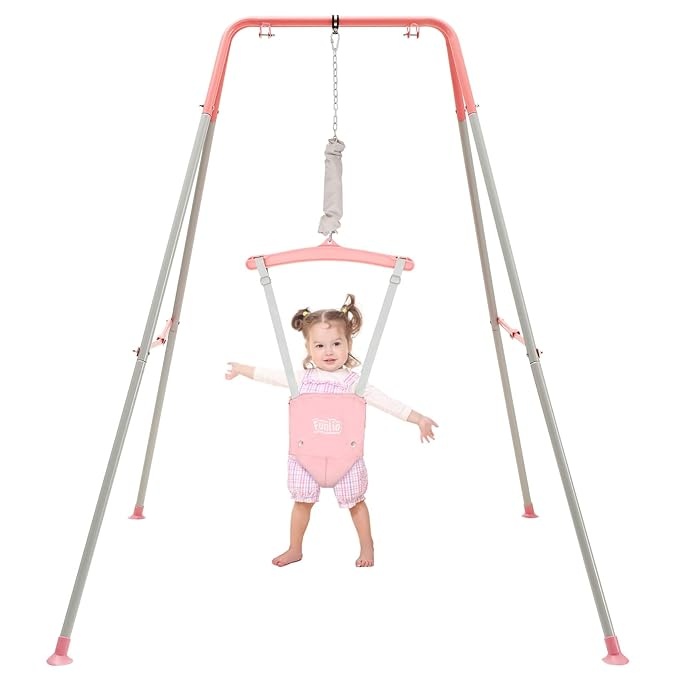
FUNLIO Baby Jumper with Stand for 6-24 Months, Infant Jumper for Indoor/Outdoor Play, Toddler Jumper for Baby Girl/Boy, with Adjustable Chain, Easy to Assemble & Store (with Stand) - Pink
Brand: FUNLIO
About This 【Have a Happy Childhood】Get ready for endless hours of fun! FUNLIO baby jumper comes with a height-adjustable chain, suitable for toddlers aged 6-24 months. The length of the chain is adjustable to 10in, and your baby can play indoors or outdoors. This set will help infants improve balance and exercise muscles. Give your little one a chance to enjoy a happy childhood. 【Better Material, Safe & Comfortable】Safety is super important when children play, and that's why we strive to make our products safer! Our baby jumpers are equipped with strong and flexible 304 stainless steel springs, safety lock carabiners, high-quality plastic, and non-slip rubber feet. All of these materials will help protect your baby well. Made from soft fabric and double-layer cotton, the wide and firm velcro seat belt is comfortable for your elder kids to play. 【Easy to Store & Carry, Indoor & Outdoor Use】Our baby jumper comes with a fordable stand, so you can easily fold and place it in your house. Also, the movable stand is convenient to carry, so your baby can play with it in the living room, on the grass, in the park, wherever you like! 【Easy to Assemble】With clear and detailed instructions, you only need no more than 10 minutes to assemble it. And you can spend a happy family time and exercise kids' hands-on ability by assembling it with your lovely kids. It's 61in (155cm) tall when installed.The jumper can hold up to 50lb (22kg). 【90 Days Return Policy & 3 Years Quality Services】FUNLIO is committed to providing our customers with exceptional products & services. We offer a 90-day return policy and a 3-year quality service. In case any parts are missing or damaged during transportation, please contact us immediately. We will assist you by sending replacement parts or exchanging the product in 2 business days. Either way, you will also get a 10% return. Overview Color : Cute Pink Material : Cotton, Plastic, Rubber, Stainless Steel Brand : FUNLIO Age Range (Description) : Kid Style : Folding
Category: Baby & Toddler > Baby Toys & Activity Equipment > Baby Jumpers & Swings > Baby Jumpers